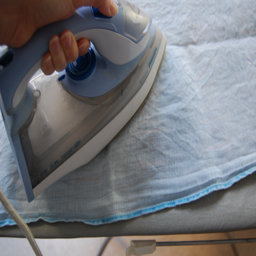
my iron hovers over the cloth , protecting the knitting .